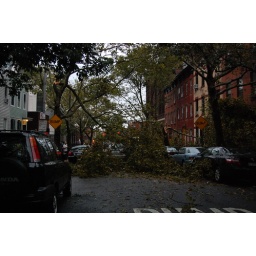
another tree down. several here with a car in between the mess.